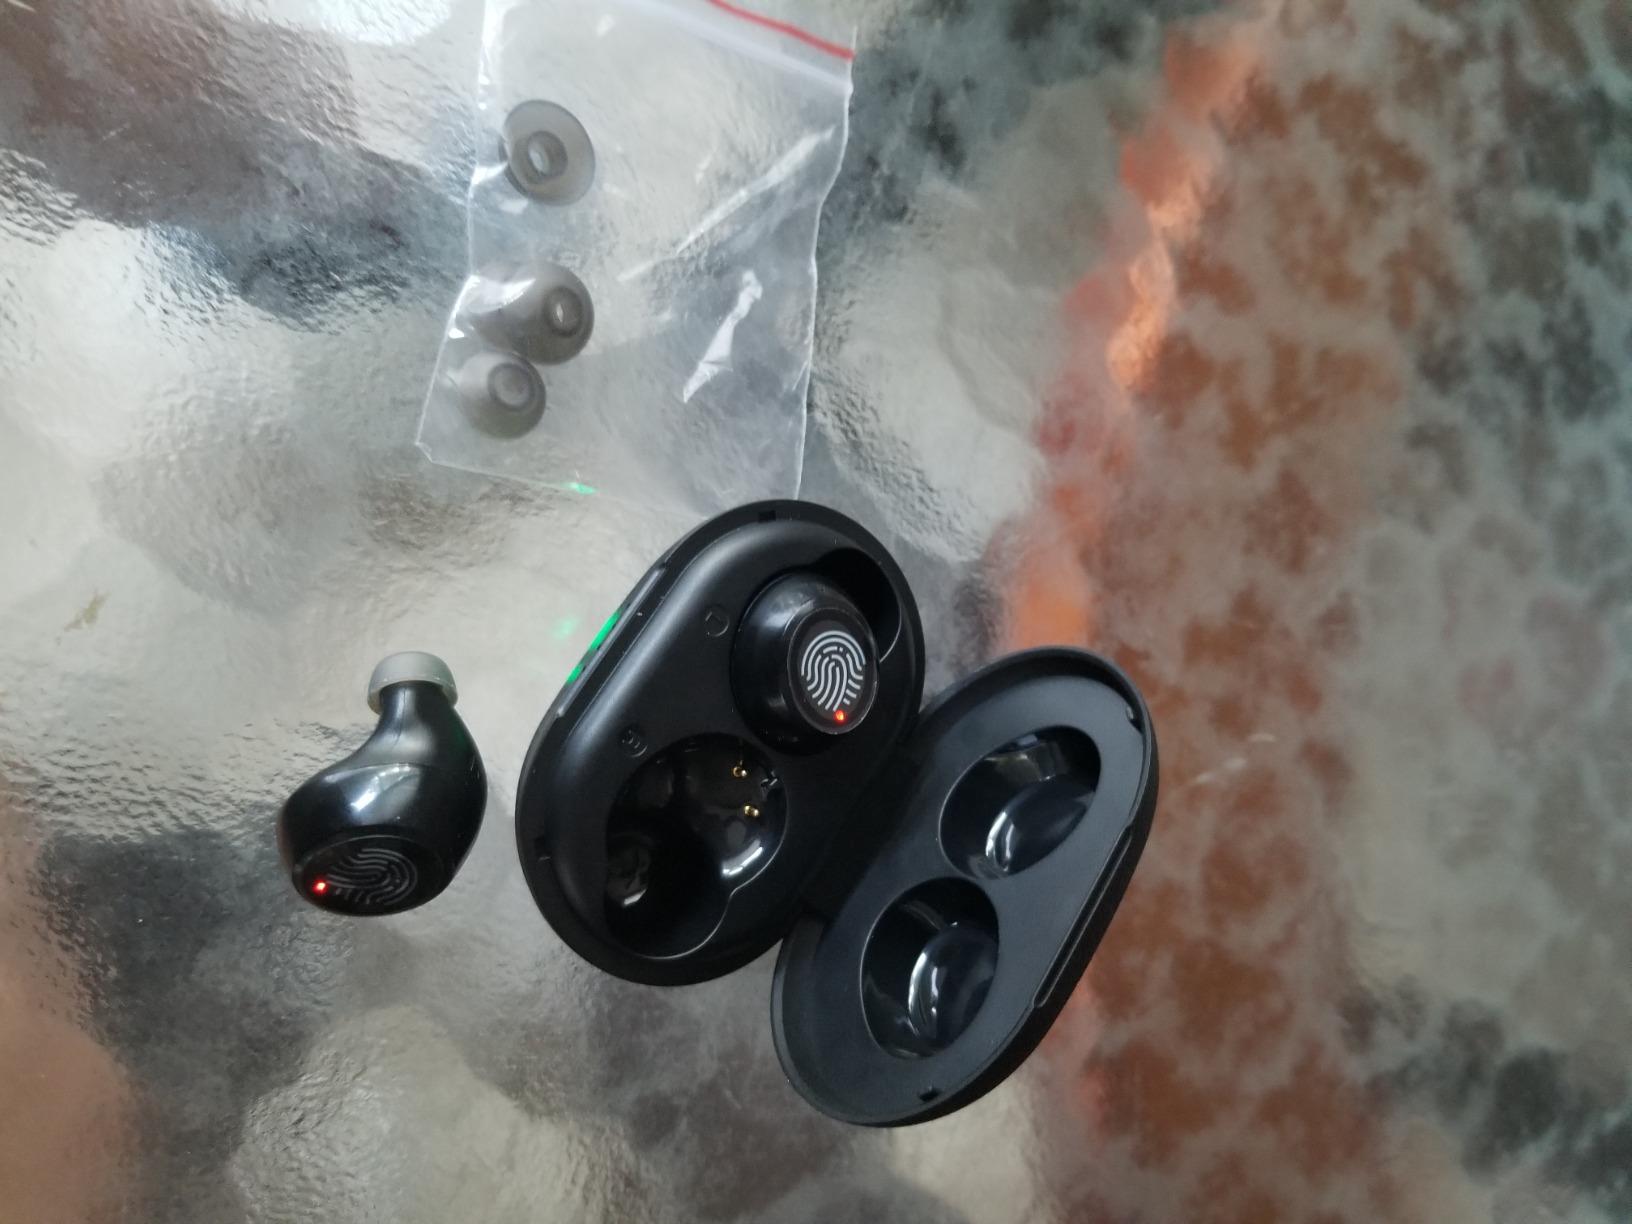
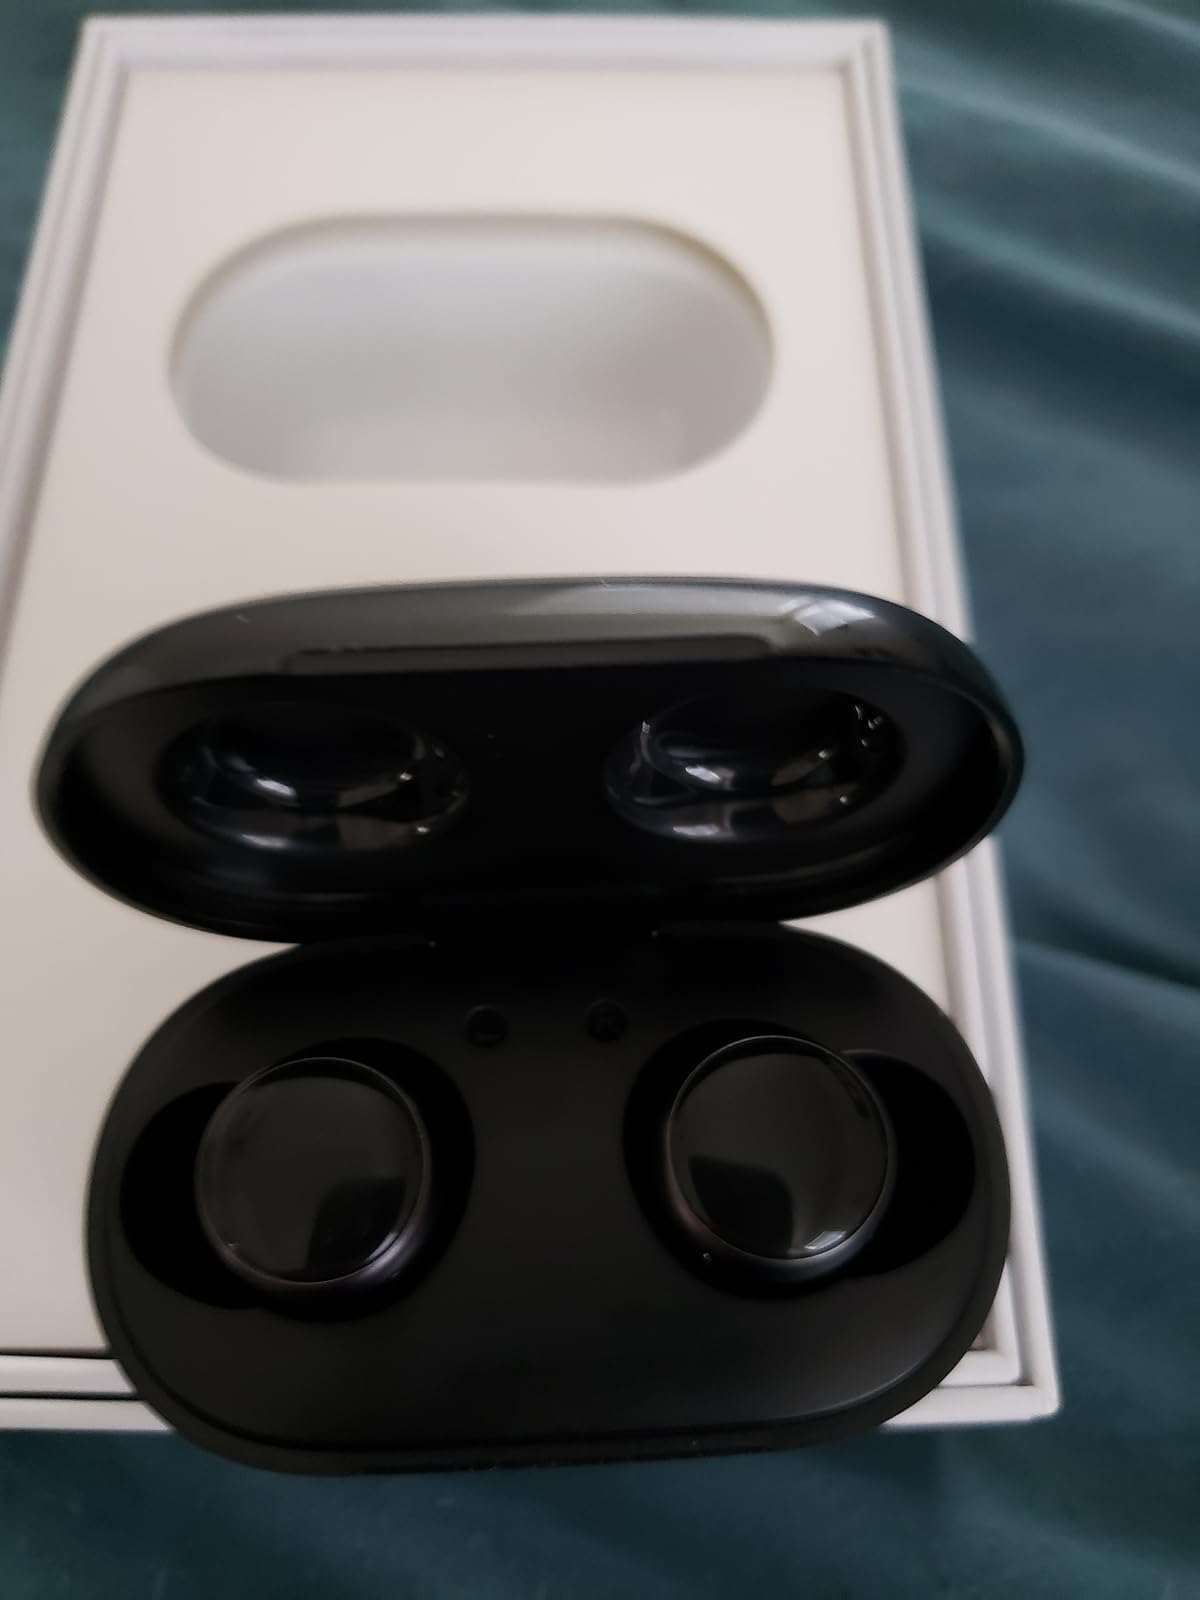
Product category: earbuds
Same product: no